Papua New Guinea National Rugby League

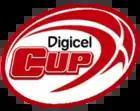
Logo 2011–2022

On February 9, 2011, telecommucations company Digicel who has taken over the industry in PNG since its operation started in 2007, announced that it will be sponsoring PNG's premier sporting event for the next five years.